Homai

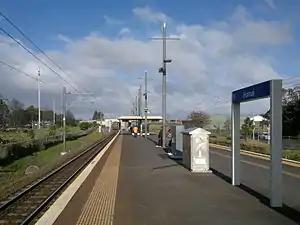

Homai is a suburb of Auckland in New Zealand surrounded by Manukau Central, Wiri, Hillpark, Clendon Park and Manurewa. It was formerly under the local governance of the Manukau City Council. It has since been integrated with the rest of Auckland under Auckland Council in 2010.